Kirkkojärvi (Espoo)

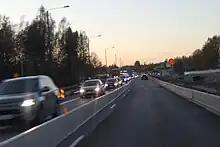
Valtatie 1 by Kirkkojärvi, 15 October 2017, when the water from the lake flooded the road during construction works.

Valtatie 1 has lowered 1-2 meters around Kirkkojärvi since its construction. This is due to the soft clay in the soil around the lake. In 2011 and 2017 water has risen to the road. After the flooding in 2011 it was decided that the road must be raised. The work was ongoing when the road flooded again in 2017. The amount of water was so high, that two lanes of the road had to be closed. This caused extensive traffic jams in the area.